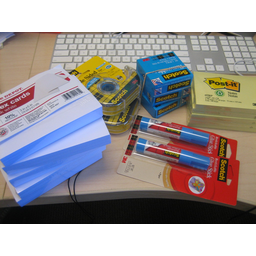
Label: paper